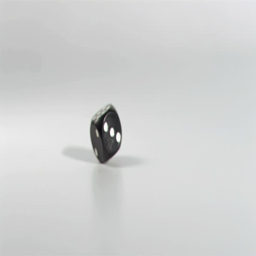
black dice in a super slow motion turning on the floor against a grey background